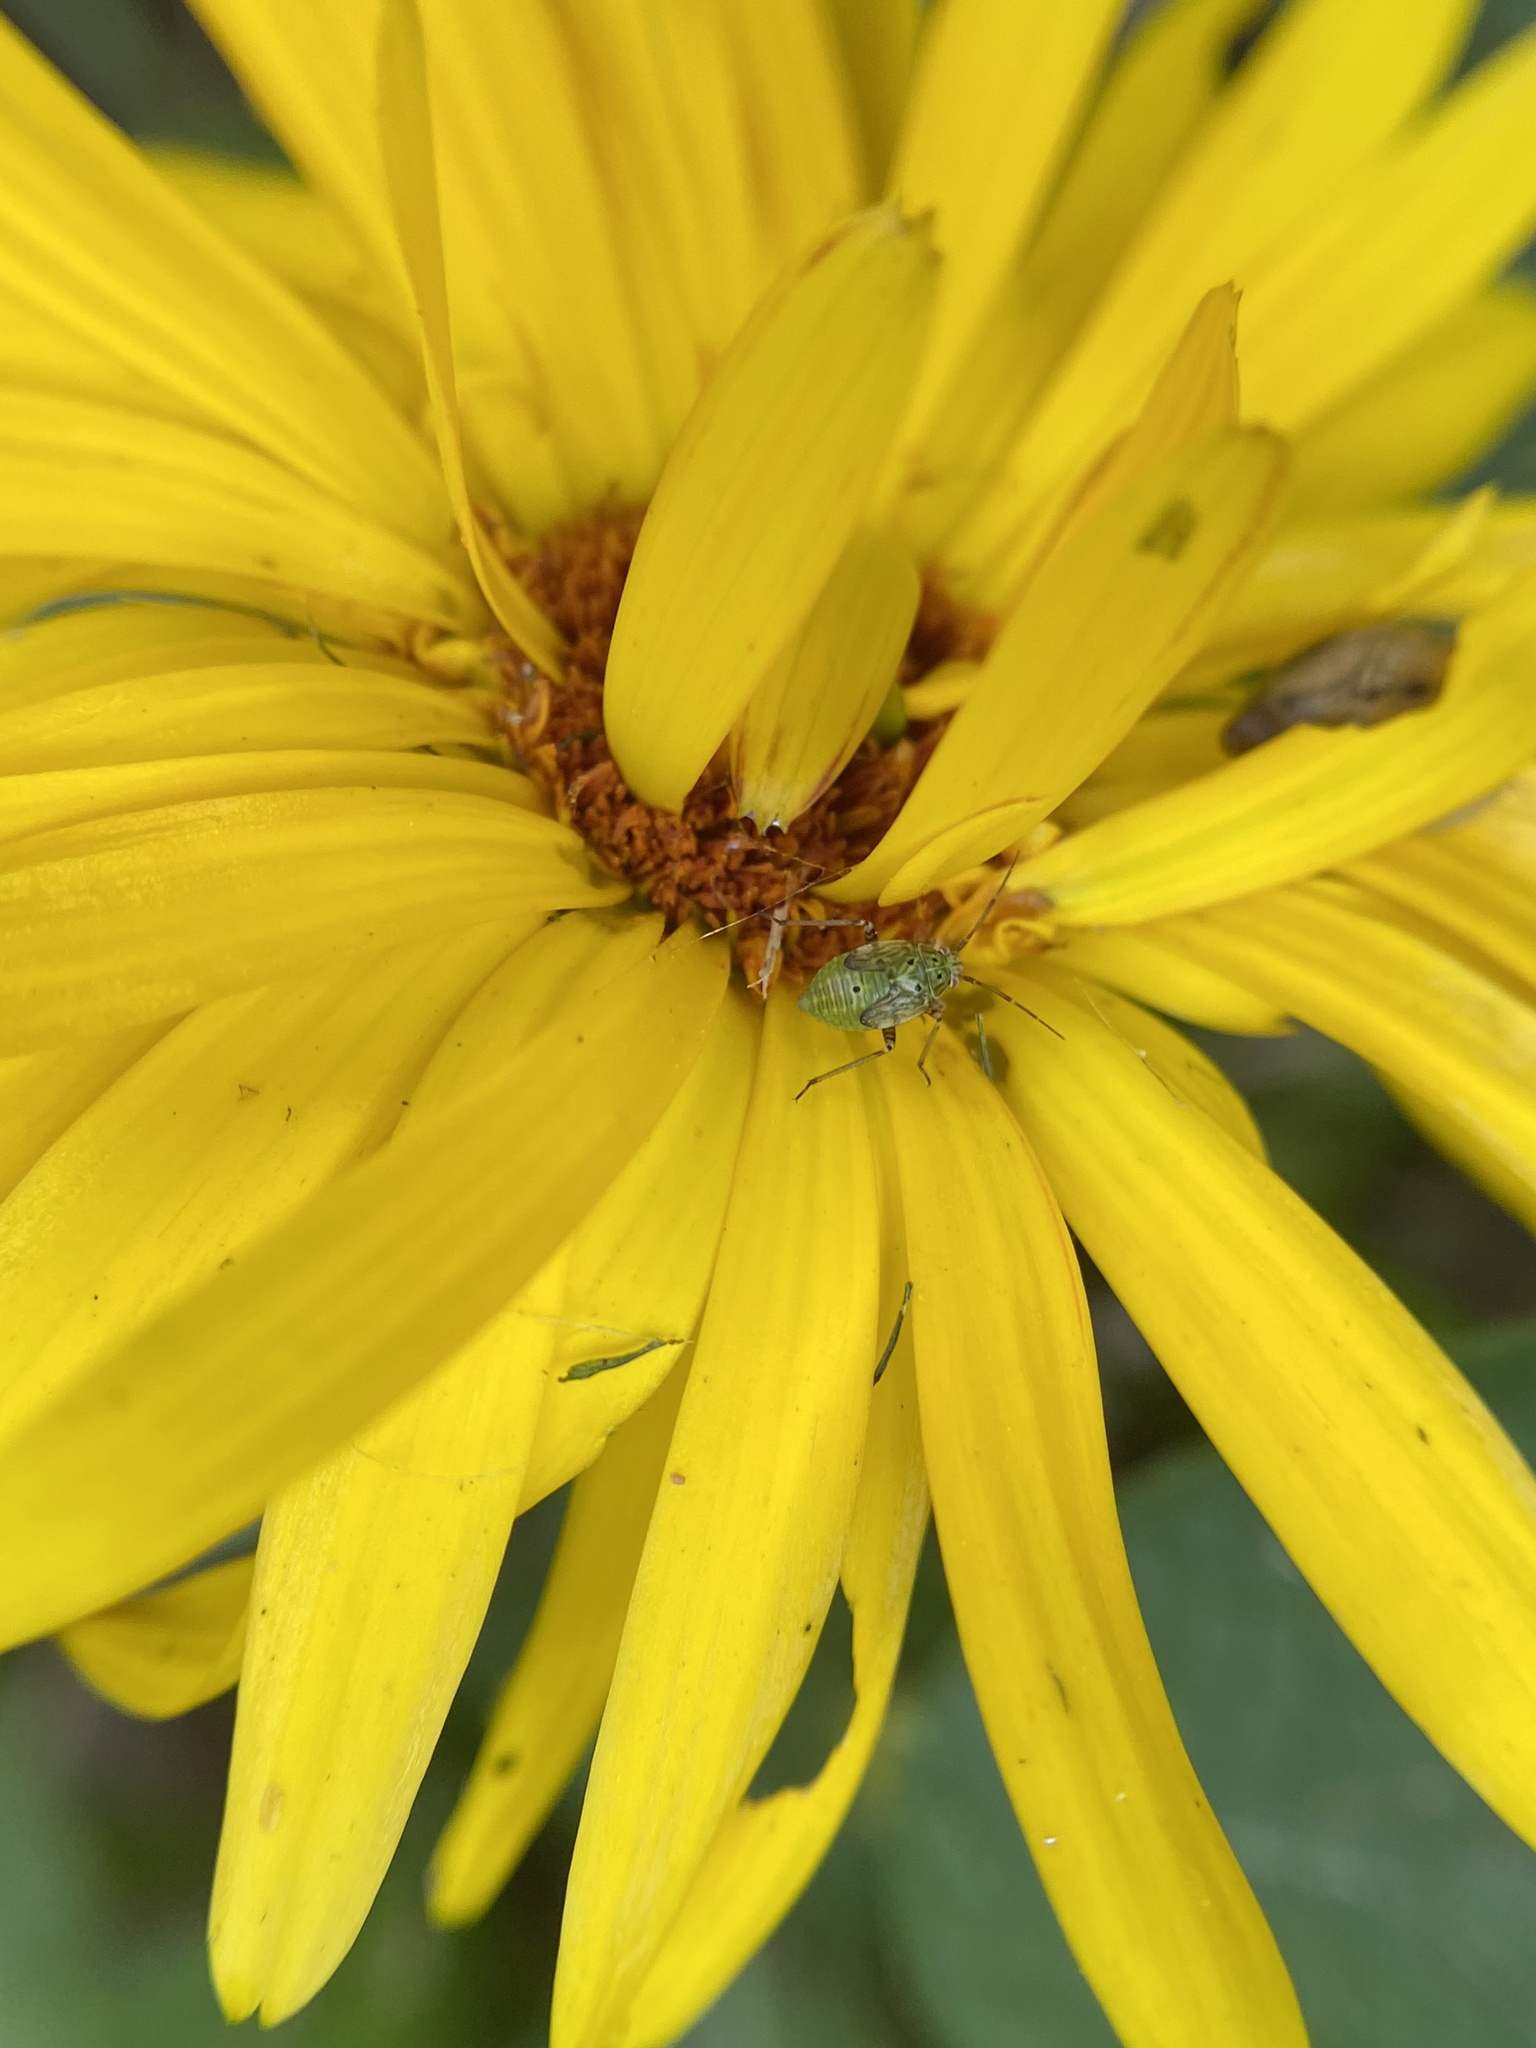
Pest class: lygus_bug